Battle of Ia Drang

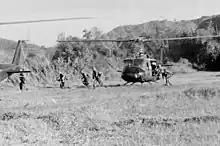
1st Battalion, 7th Cavalry troopers landing at LZ X-Ray

On November 14, an ARVN intelligence source by intercept of radio communication indicated that before dawn, some assault elements of the PAVN B3 Field Front started moving out of their assembly areas to attack the Plei Me camp.